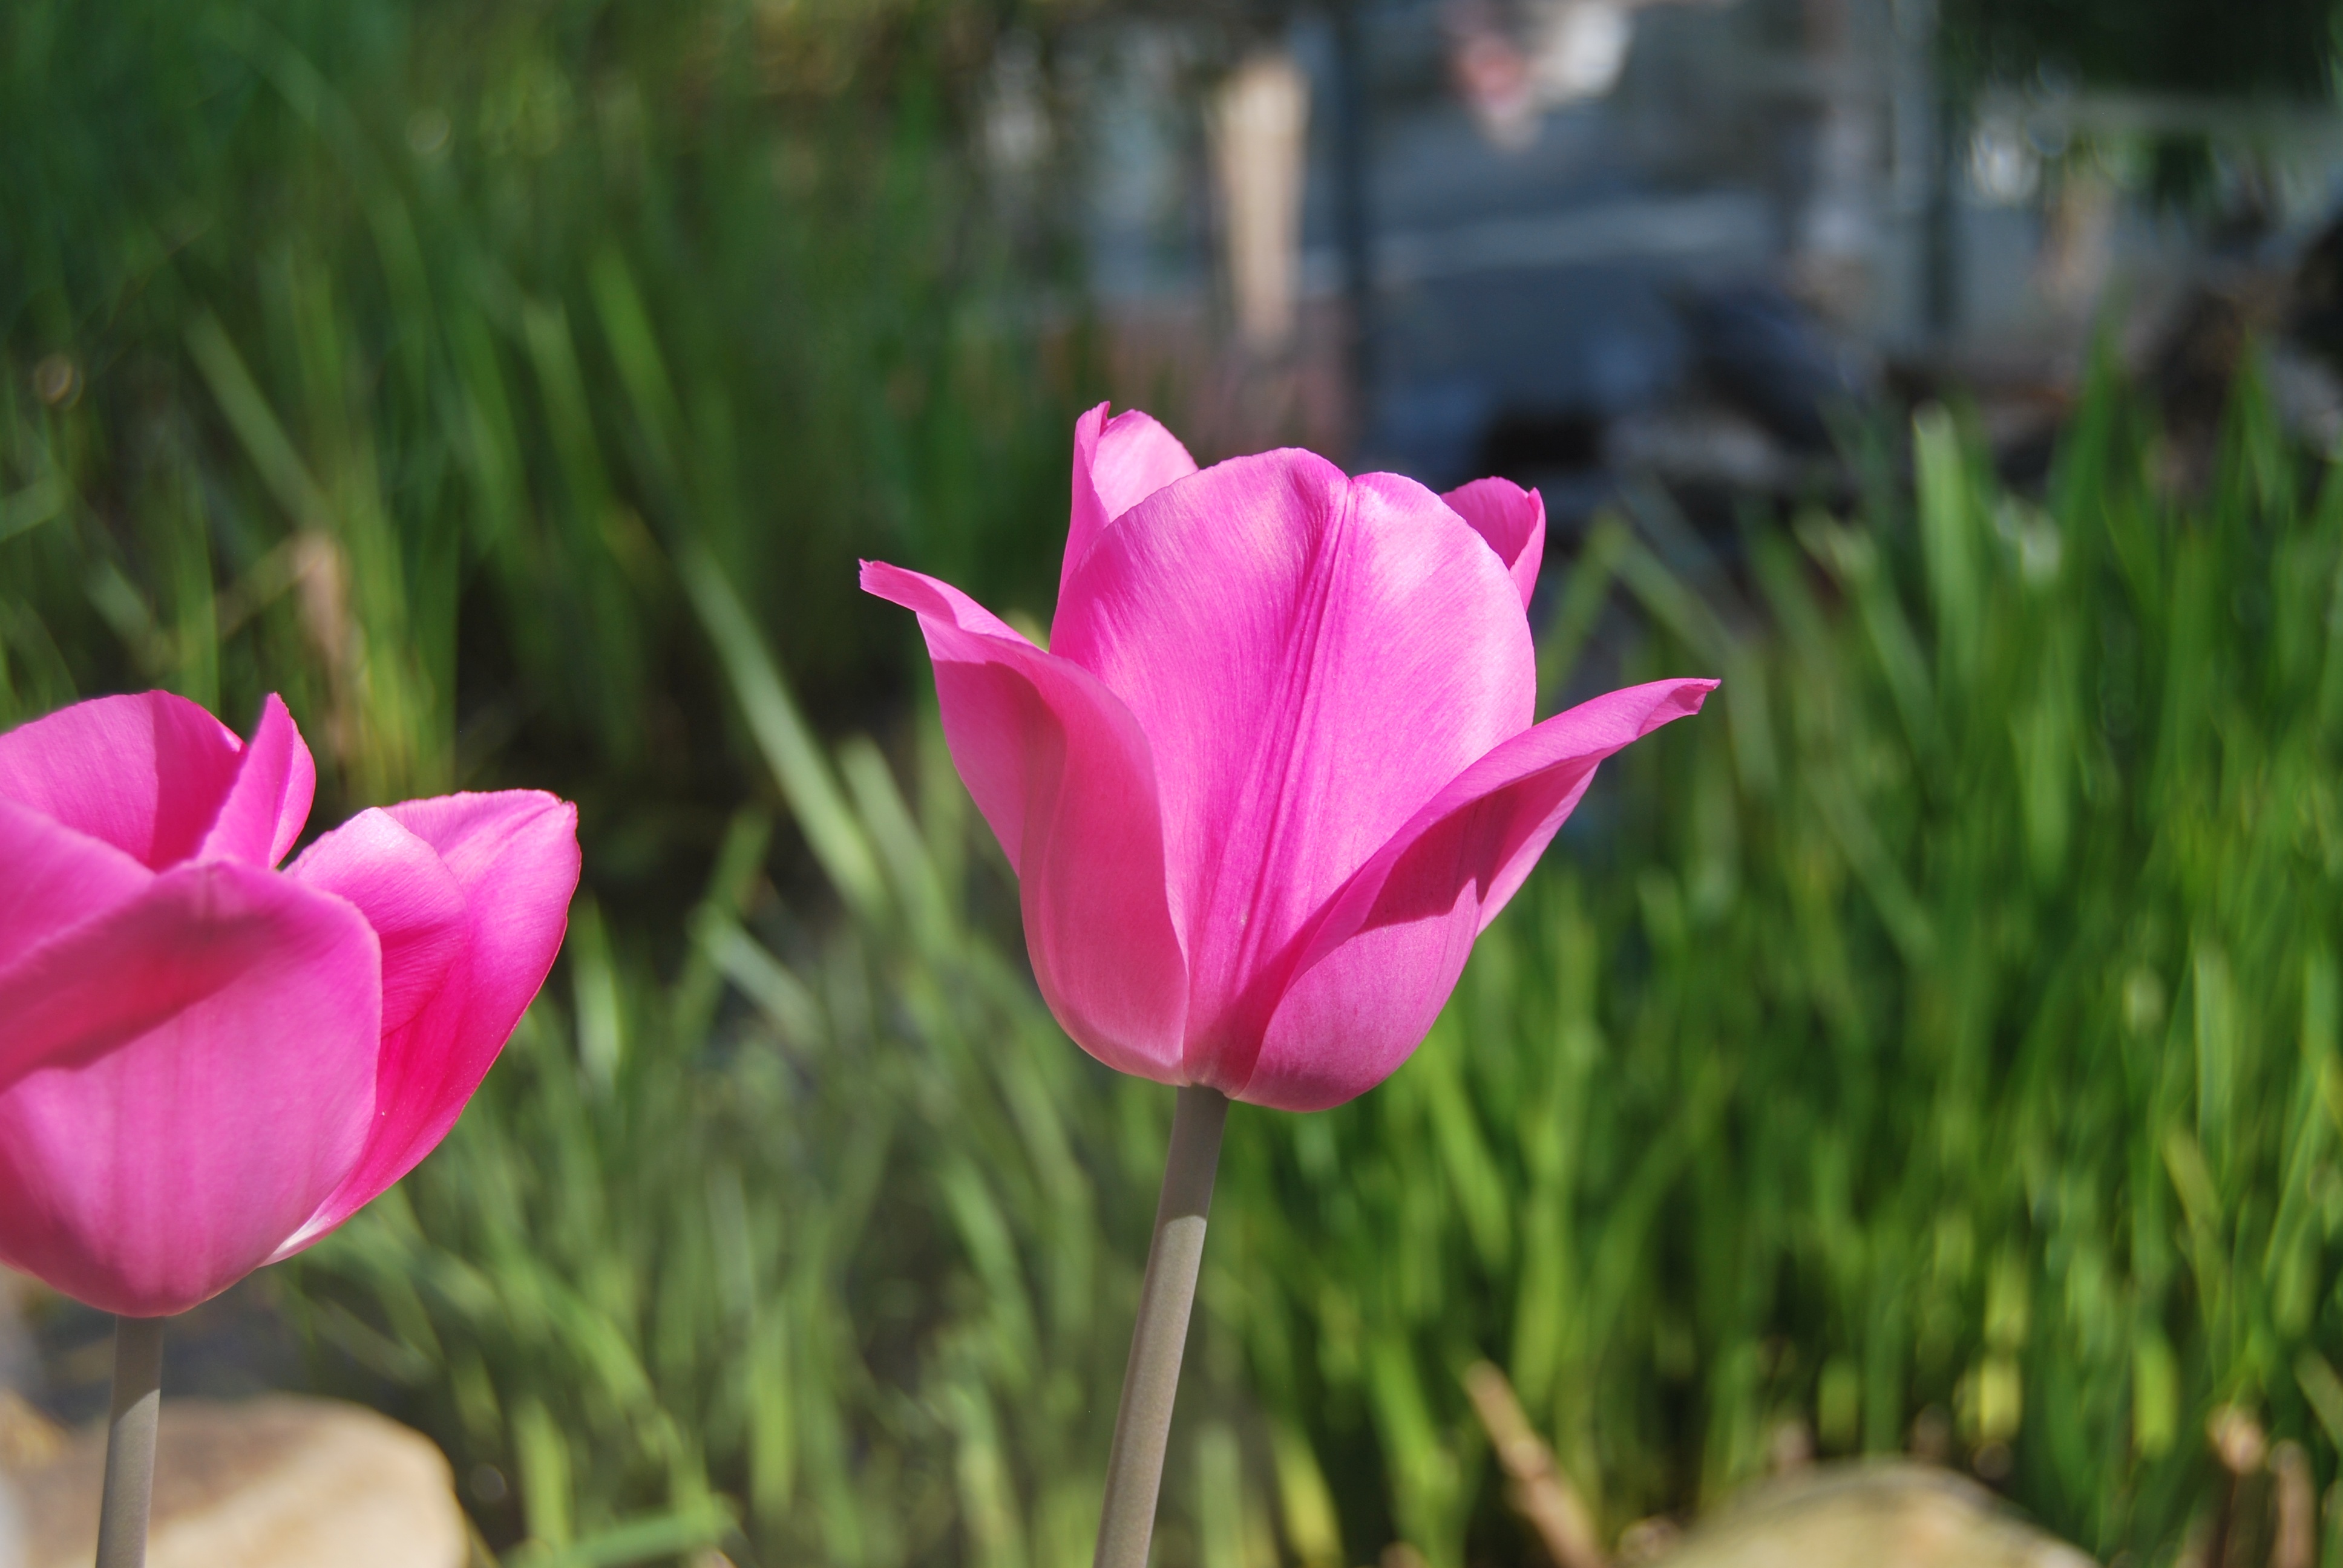
nature, grass, blossom, plant, flower, petal, tulip, botany, pink, flora, tulips, macro photography, flowering plant, plant stem, land plant